KTCK-FM

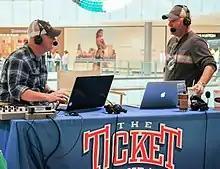
The Ticket broadcasting from a 2014 Dallas Stars fan-event at the Galleria Dallas

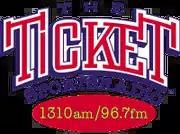
"The Ticket"'s station logo used 2013-2020 before prioritizing its FM frequency over its AM frequency.

On October 7, 2013, Cumulus announced that effective October 21, 96.7 would change from a simulcast of WBAP to sports AM station KTCK. Dan Bennet, Dallas/Fort Worth market manager for Cumulus, said that WBAP had "no ratings increase since adding the FM". The WBAP simulcast moved to KPLX 99.5 HD2. A callsign change to KTCK-FM took effect October 27.